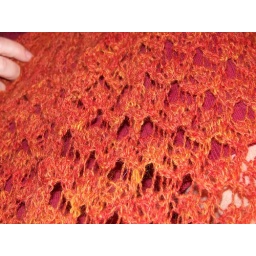
Silly me to wear a red shirt under an orange shawl. . .